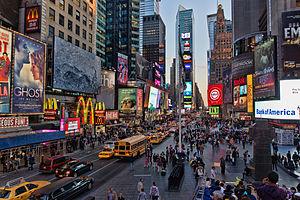
NYC - Time Square - Pris du haut des gradins
New York, officiellement nommée City of New York, connue également sous les noms et abréviations de New York City ou NYC, et dont le surnom le plus connu est The Big Apple, est la plus grande ville des États-Unis en nombre d'habitants et l'une des plus importantes du continent américain. Elle se situe dans le Nord-Est du pays, sur la côte atlantique, à l'extrémité sud-est de l'État de New York. La ville de New York se compose de cinq arrondissements appelés boroughs : Manhattan, Brooklyn, Queens, le Bronx et Staten Island. Ses habitants s'appellent les New-Yorkais.
Smash est une série télévisée américaine en 32 épisodes de 40 à 45 minutes, créée par Theresa Rebeck, co-produite par Steven Spielberg et diffusée entre le 6 février 2012 et le 26 mai 2013 sur le réseau NBC et en simultané au Canada sur les réseaux CTV et CTV Two.
Times Square est un quartier de la ville de New York, situé dans l'arrondissement de Manhattan, qui tire son nom de l'ancien siège du New York Times. Situé entre la 42ᵉ rue et Broadway, il comprend les blocs situés entre la Sixième et la Neuvième Avenue d'est en ouest, d'une part, et les blocs entre les 39ᵉ à 52ᵉ rue du sud au nord, d'autre part. Il constitue la partie ouest du quartier commerçant de Midtown.